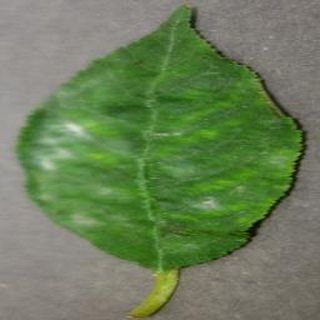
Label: cherry_powdery_mildew